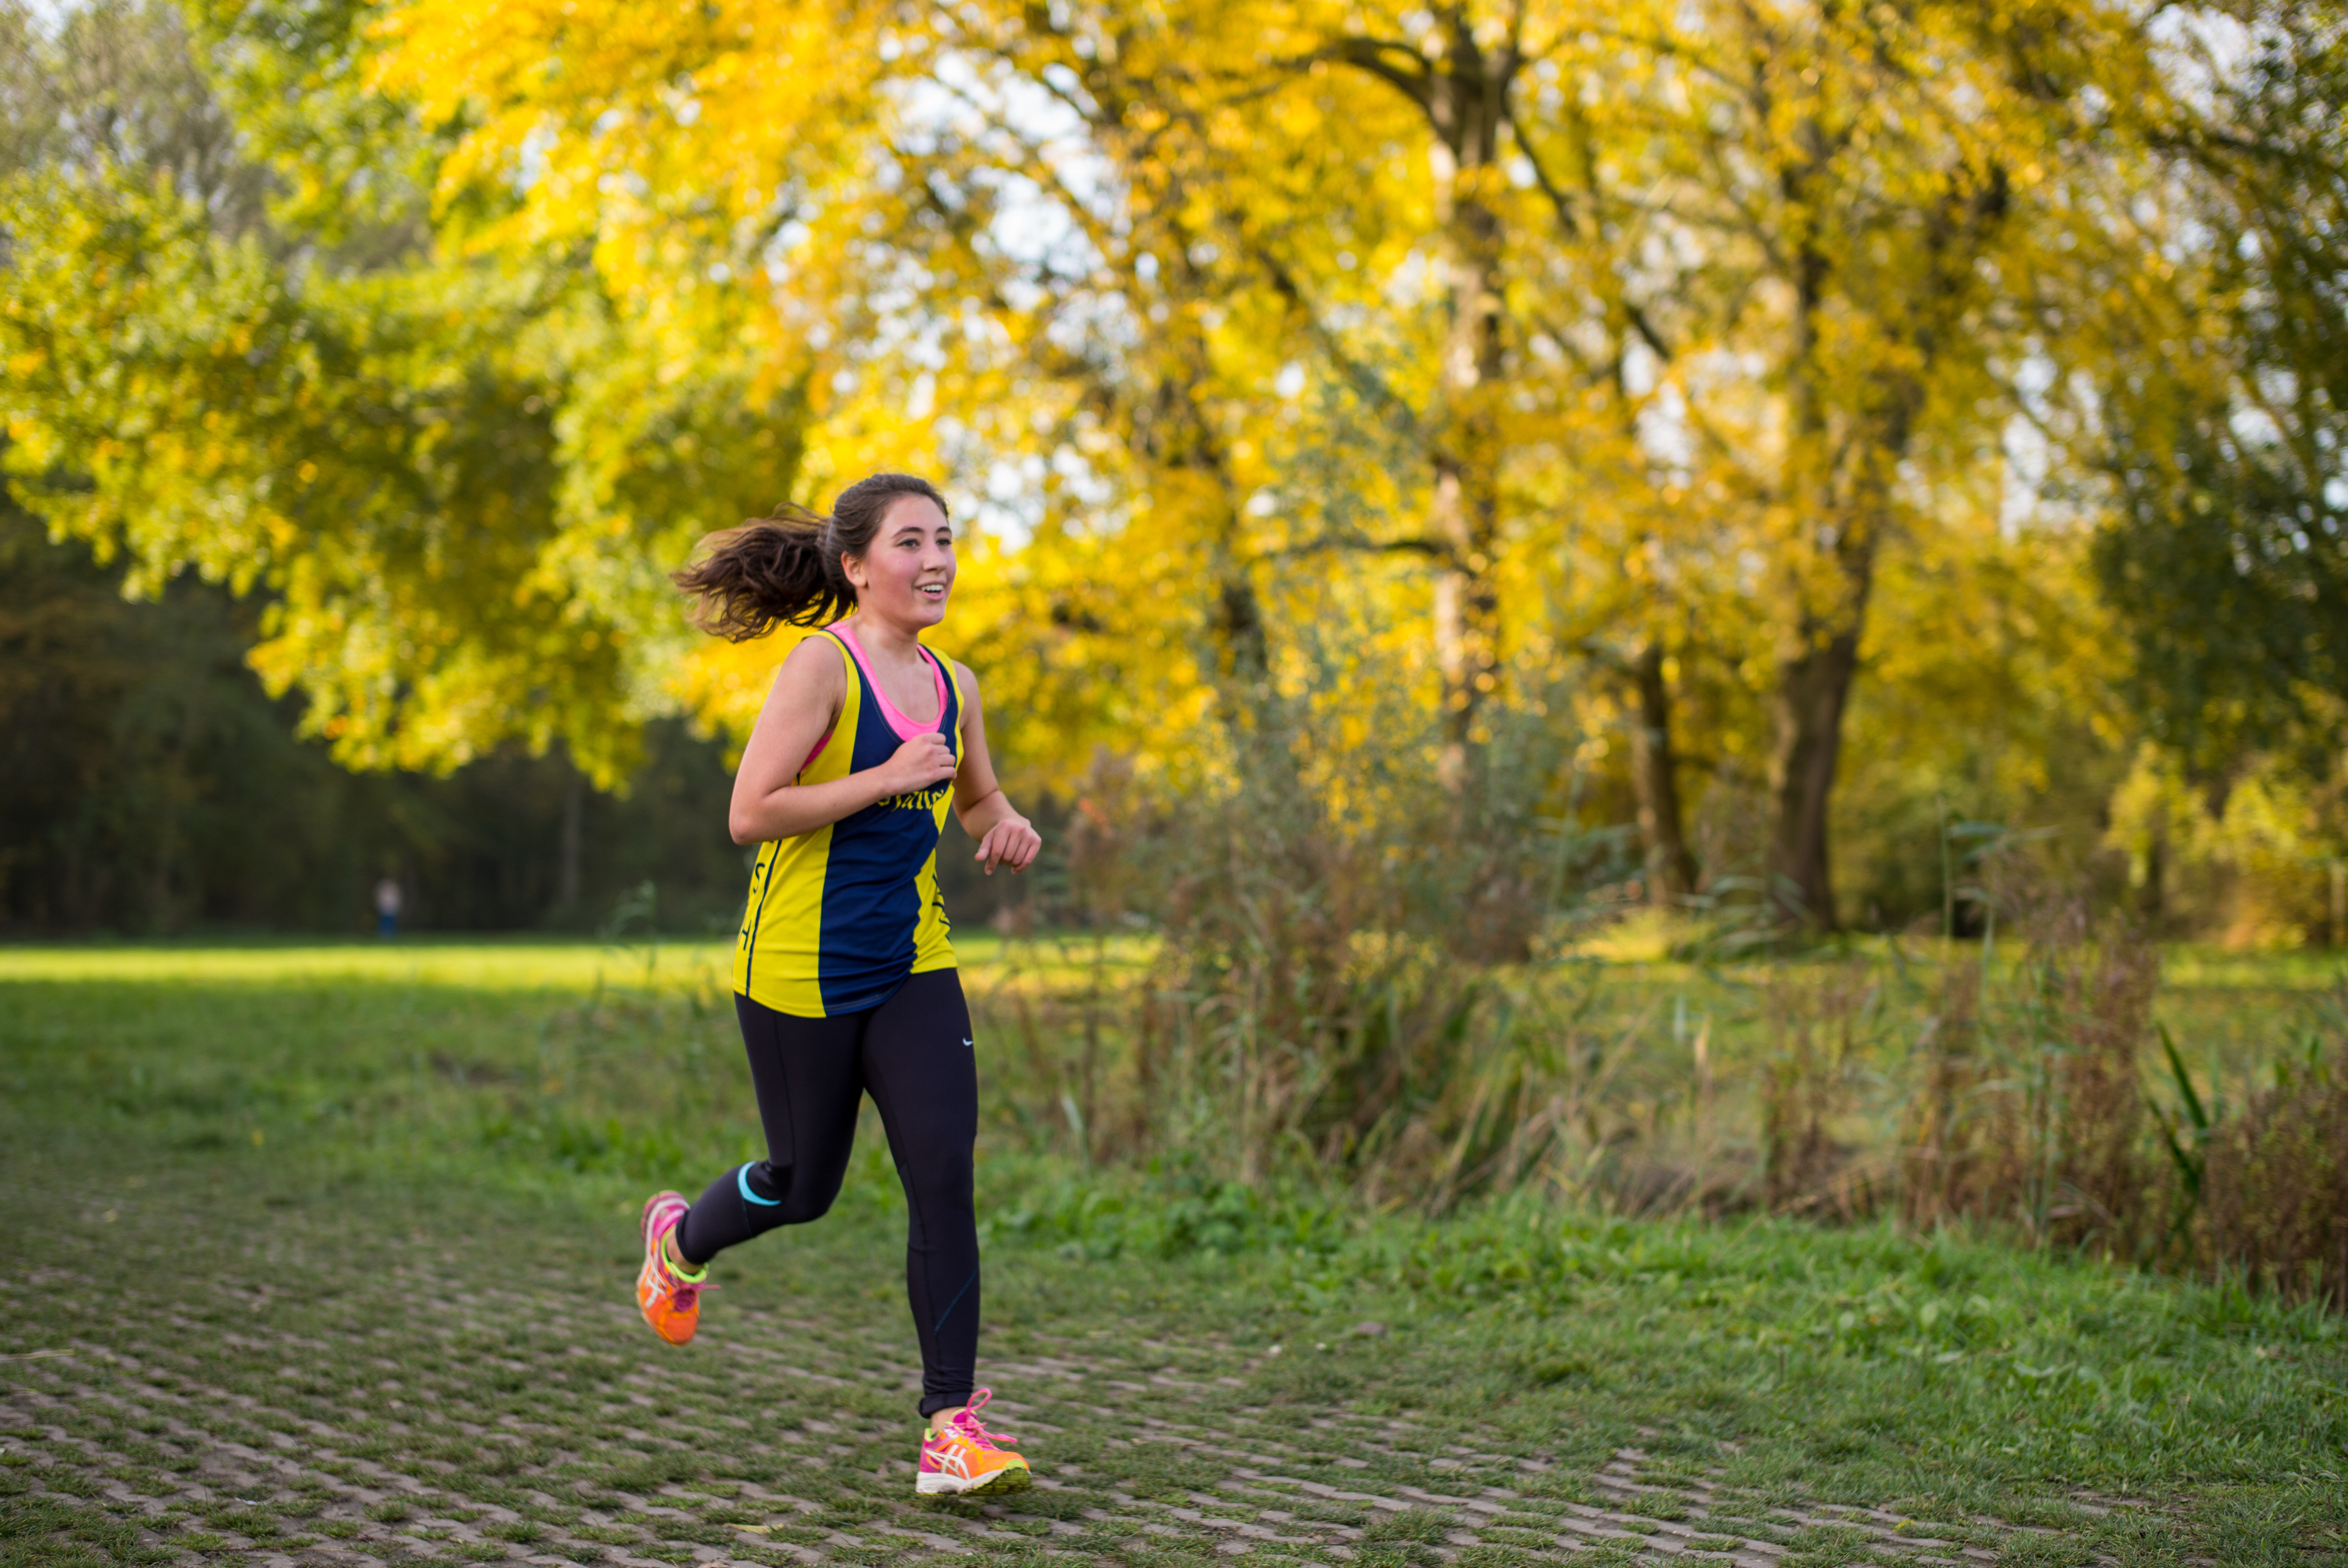
person, running, country, recreation, europe, high, autumn, park, jogging, cross, yellow, ash, season, race, competition, woods, holland, hague, amsterdam, netherlands, international, girls, m, team, sports, dutch, boys, 50, school, runners, endurance, junior, leica, 240, summilux, varsity, meet, bos, isa, amsterdamse, physical exercise, outdoor recreation, human action